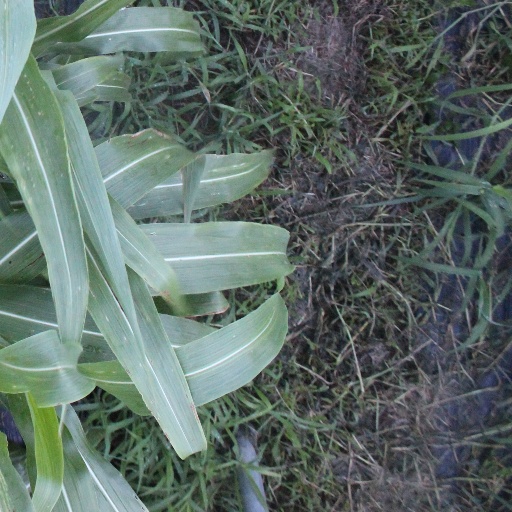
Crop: sorghum